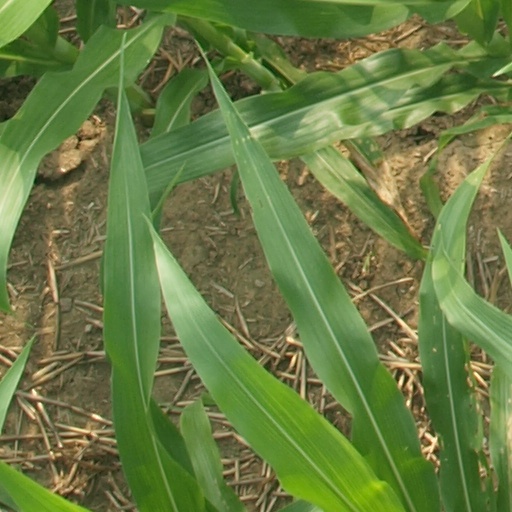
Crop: maize; corn